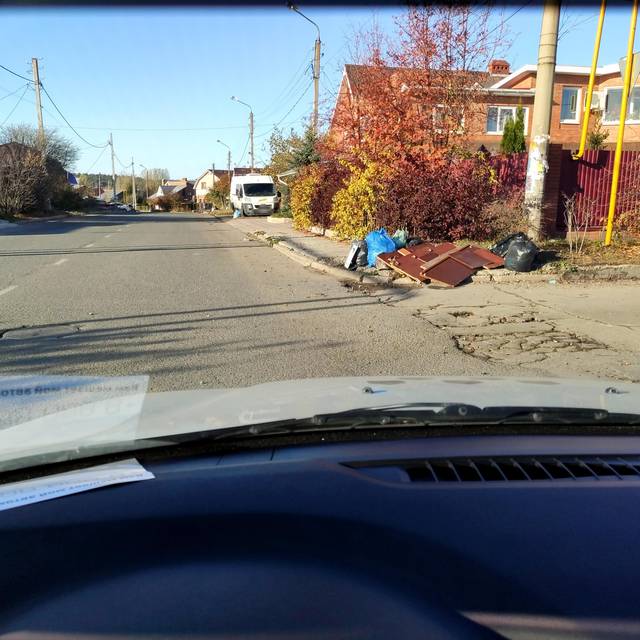
Region: Russia
Coordinates: 53.527, 49.408